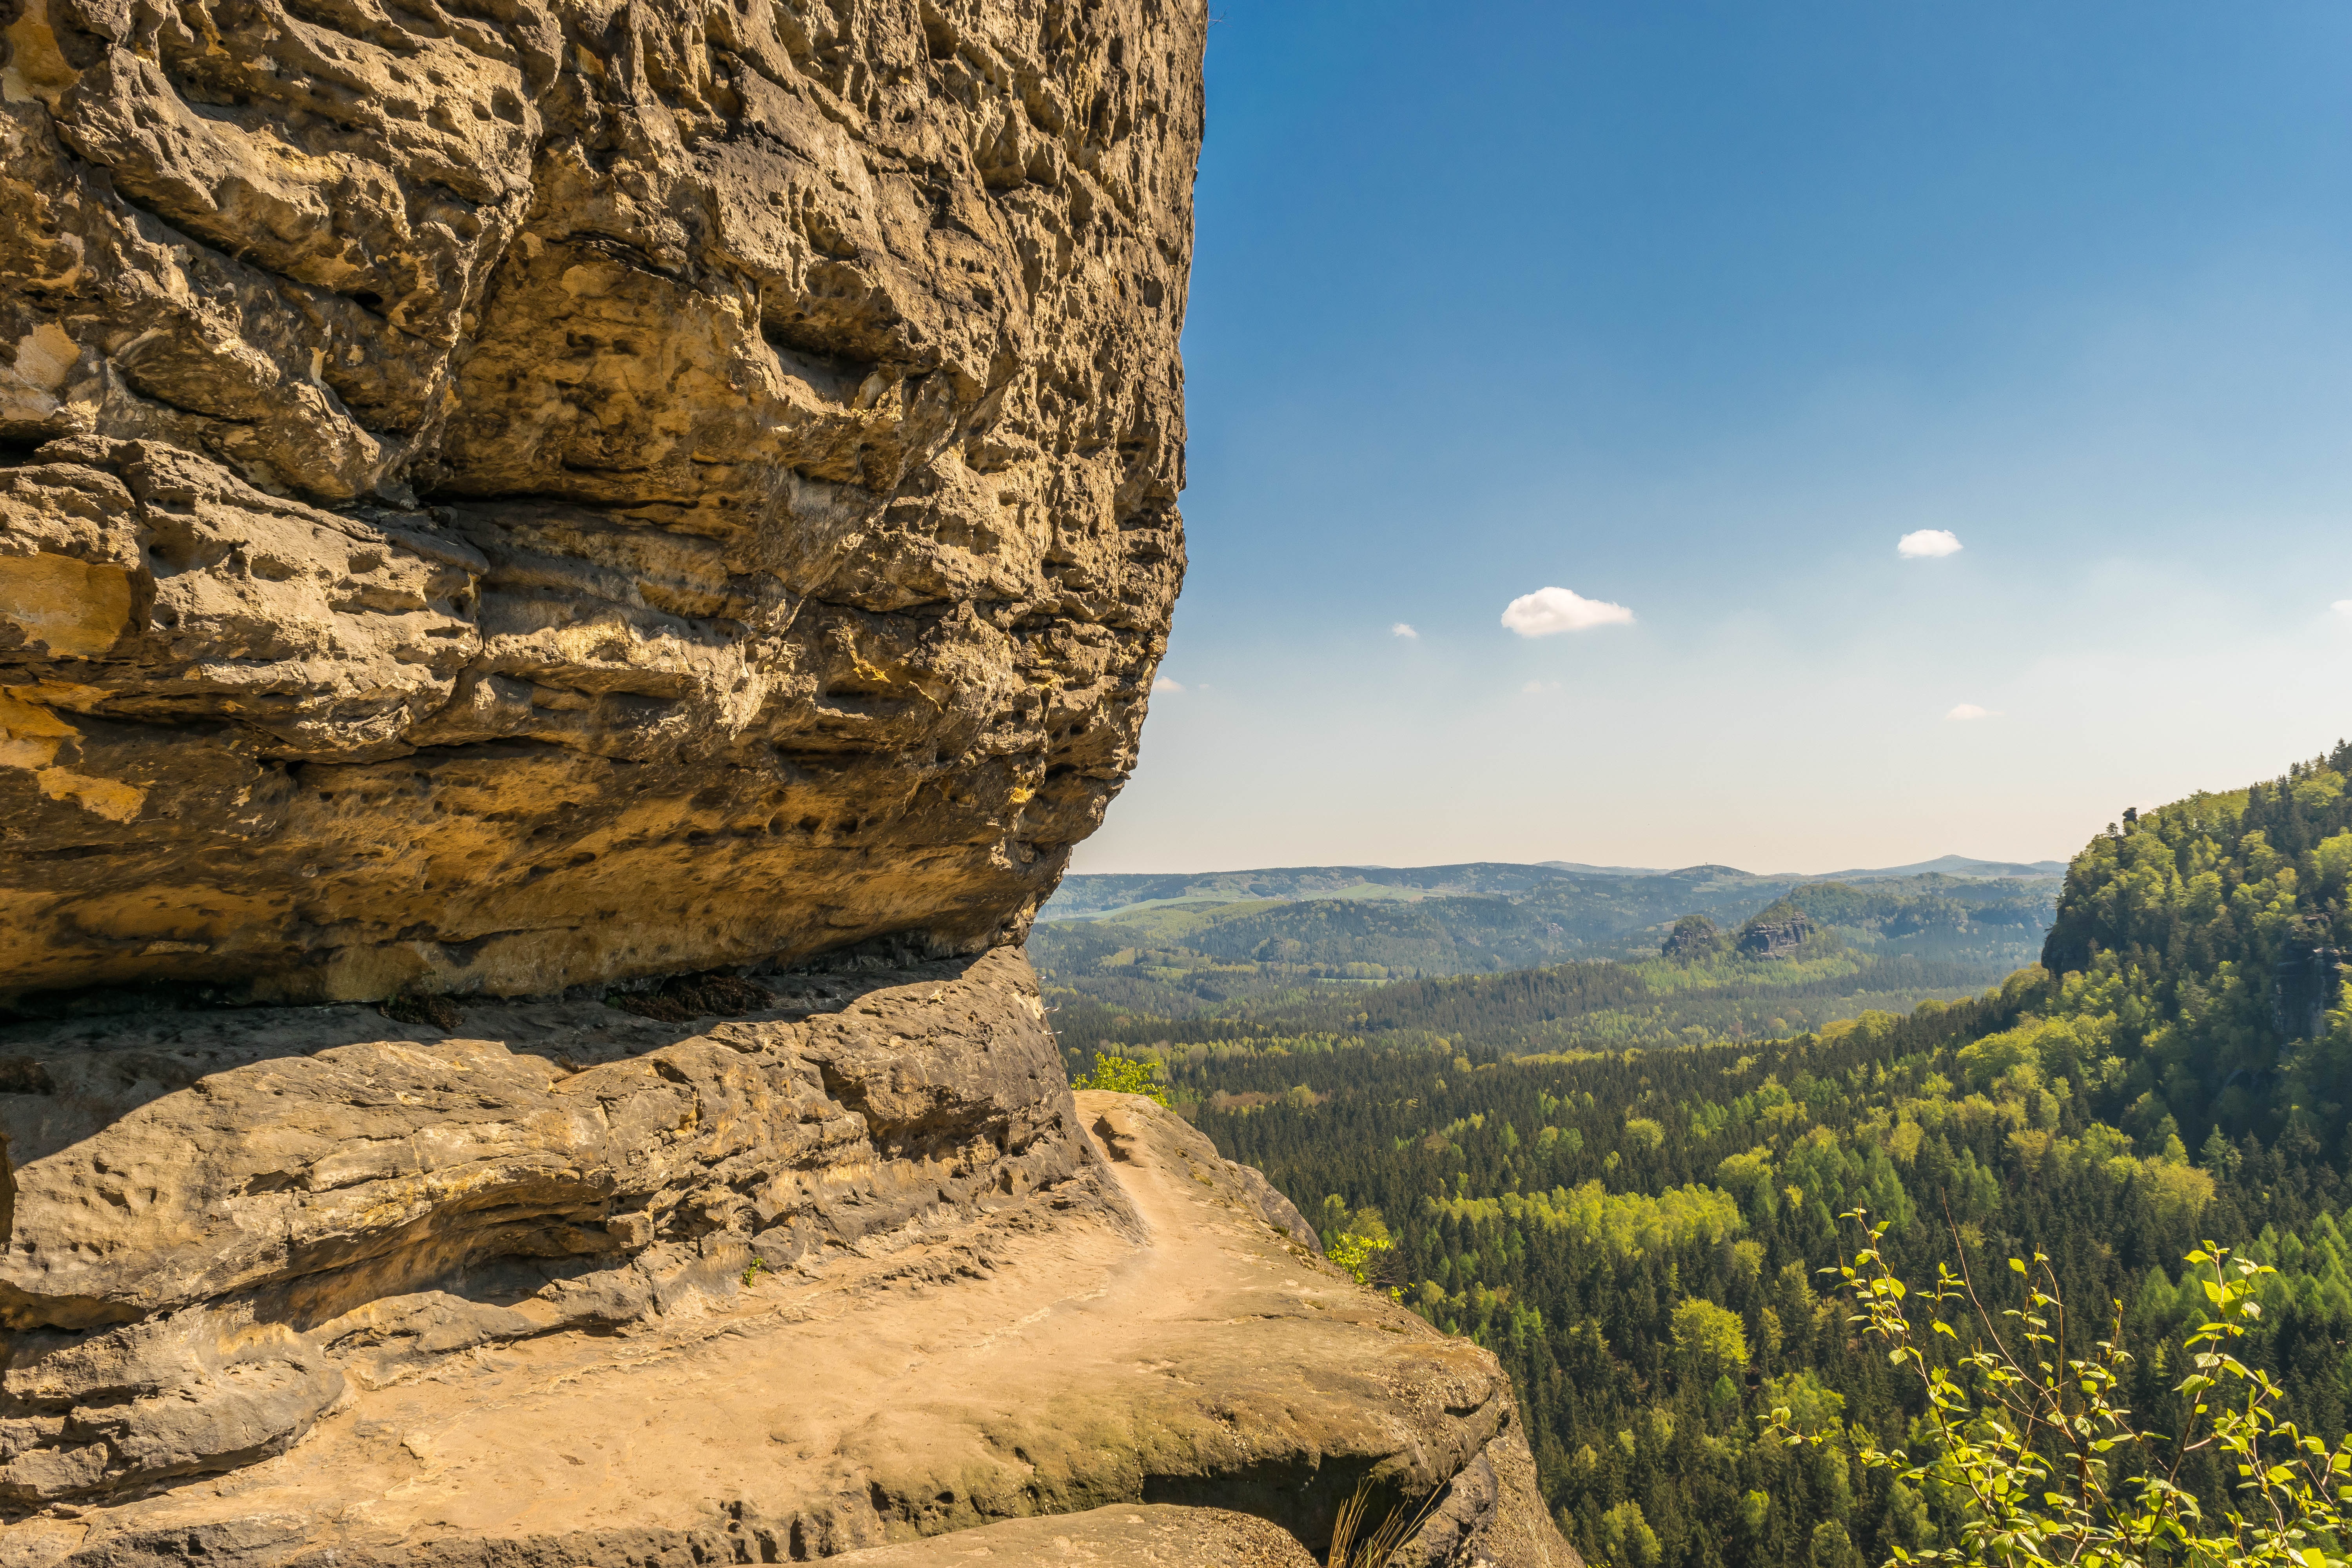
landscape, sea, tree, nature, rock, wilderness, mountain, hiking, hill, adventure, valley, formation, cliff, spring, terrain, material, ridge, climb, geology, mountains, outlook, plateau, germany, gorges, saxony, sand stone, saxon switzerland, elbe sandstone mountains, mountainous landforms